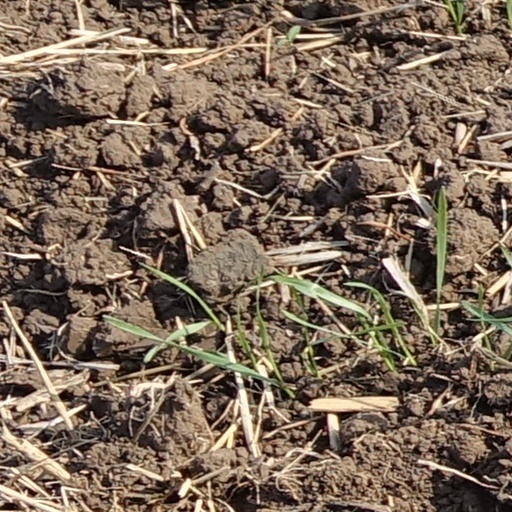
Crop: wheat